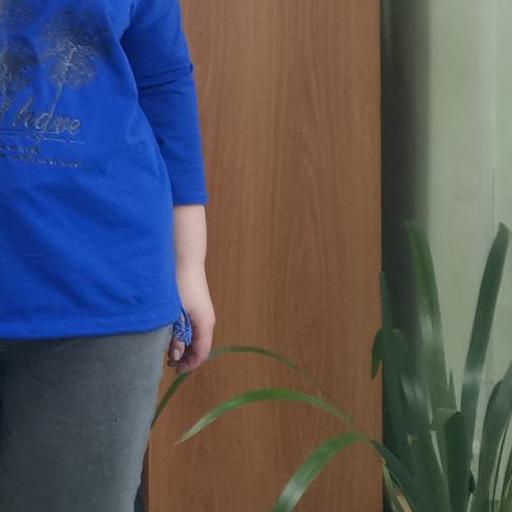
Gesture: no_gesture